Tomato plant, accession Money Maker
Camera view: bottom (45 deg); turntable rotation: 180 degrees
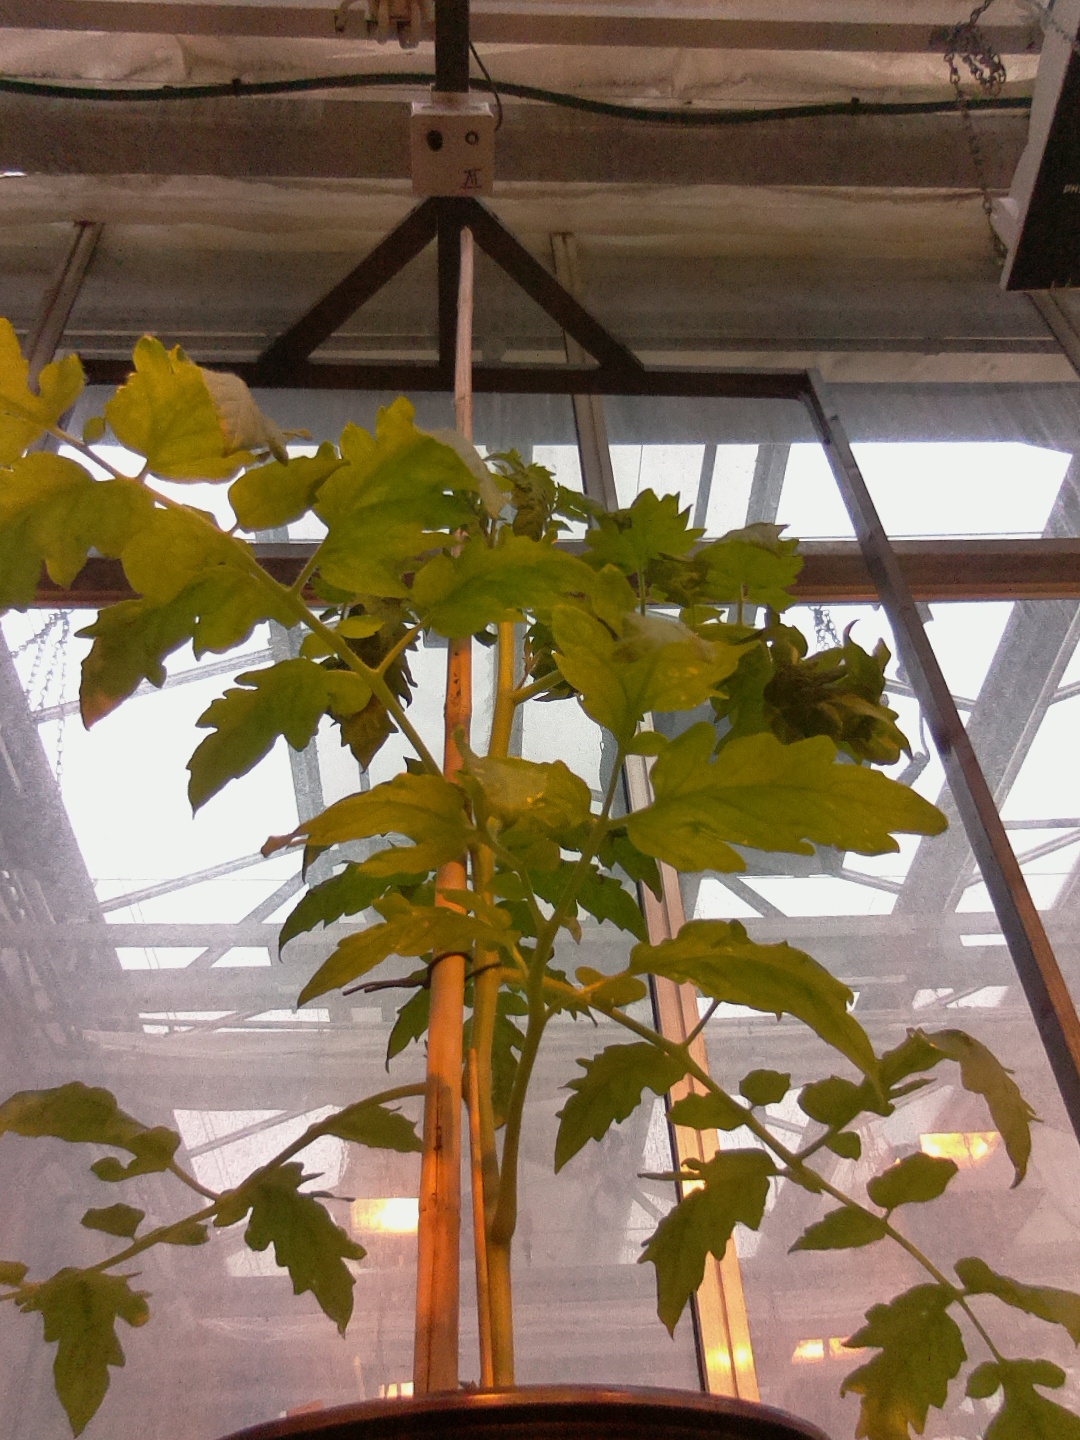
BBCH growth stage 21: 10%-20% Side shoots formed